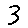
Label: 3